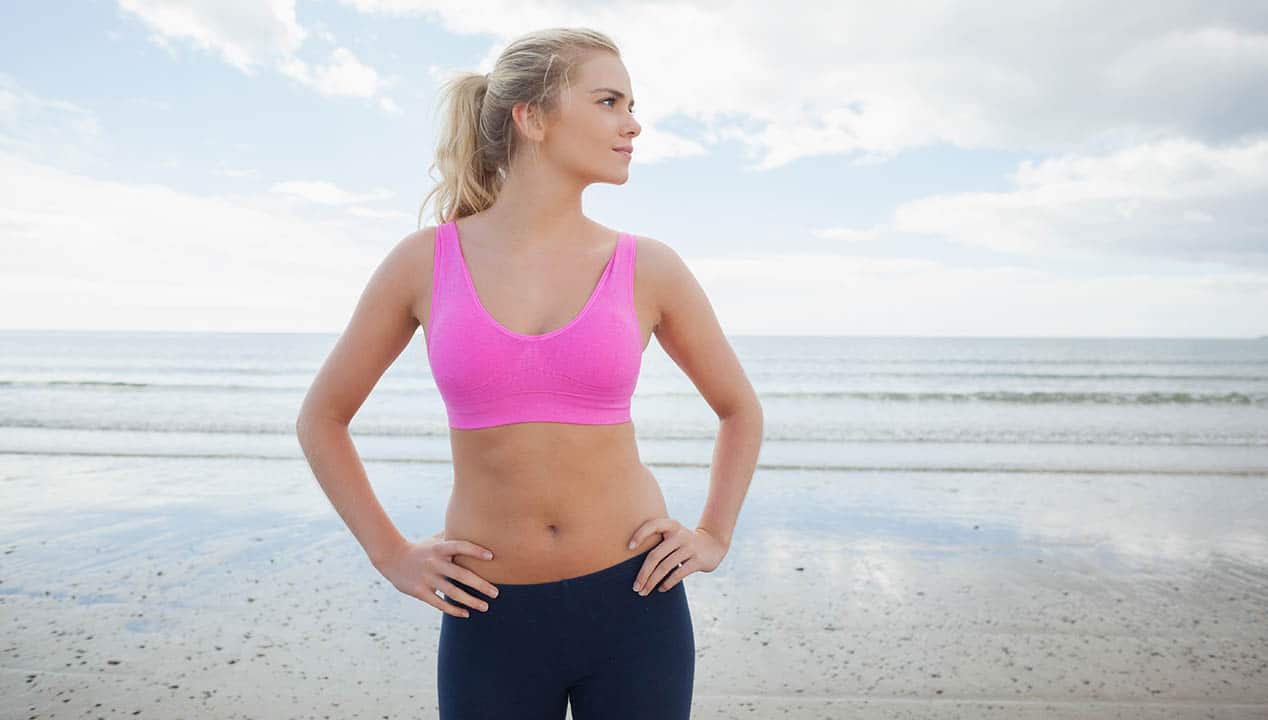
Gender: women